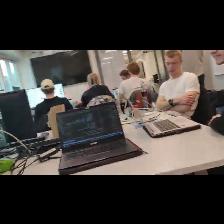
Label: Human